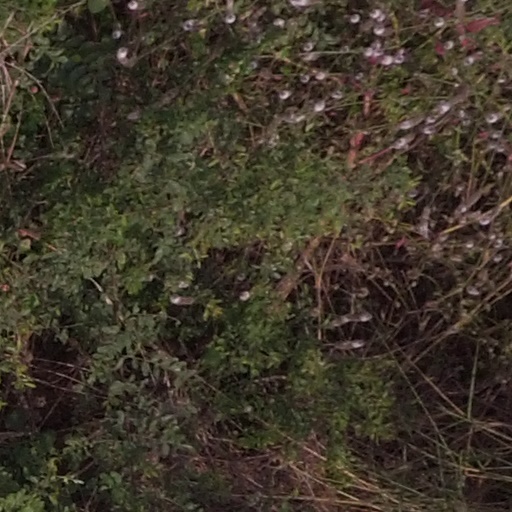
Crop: maize; corn